Ferguson unrest

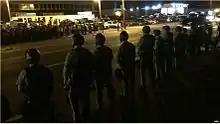
Police and protesters on August 10, 2015

On August 14, United States Senator Claire McCaskill (D-MO) stated that "militarization of the police escalated the protesters' response." St. Louis Chief of Police Sam Dotson stated he would not have employed military-style policing such as that which transpired. According to Chief Dotson, "My gut told me what I was seeing were not tactics that I would use in the city and I would never put officers in situations that I would not do myself." Another reason Dotson did not want the city and county police to collaborate was because of the history of racial profiling by police in that county. In an email to a St. Louis Alderman who brought up concerns of racial profiling, he wrote: "I agree and removed our tactical assistance. We did not send tactical resources to Ferguson on Tuesday or Wednesday. Our only assistance was that of four traffic officers to help divert traffic and keep both pedestrians and motorists safe. On Thursday we will have no officers assisting Ferguson."